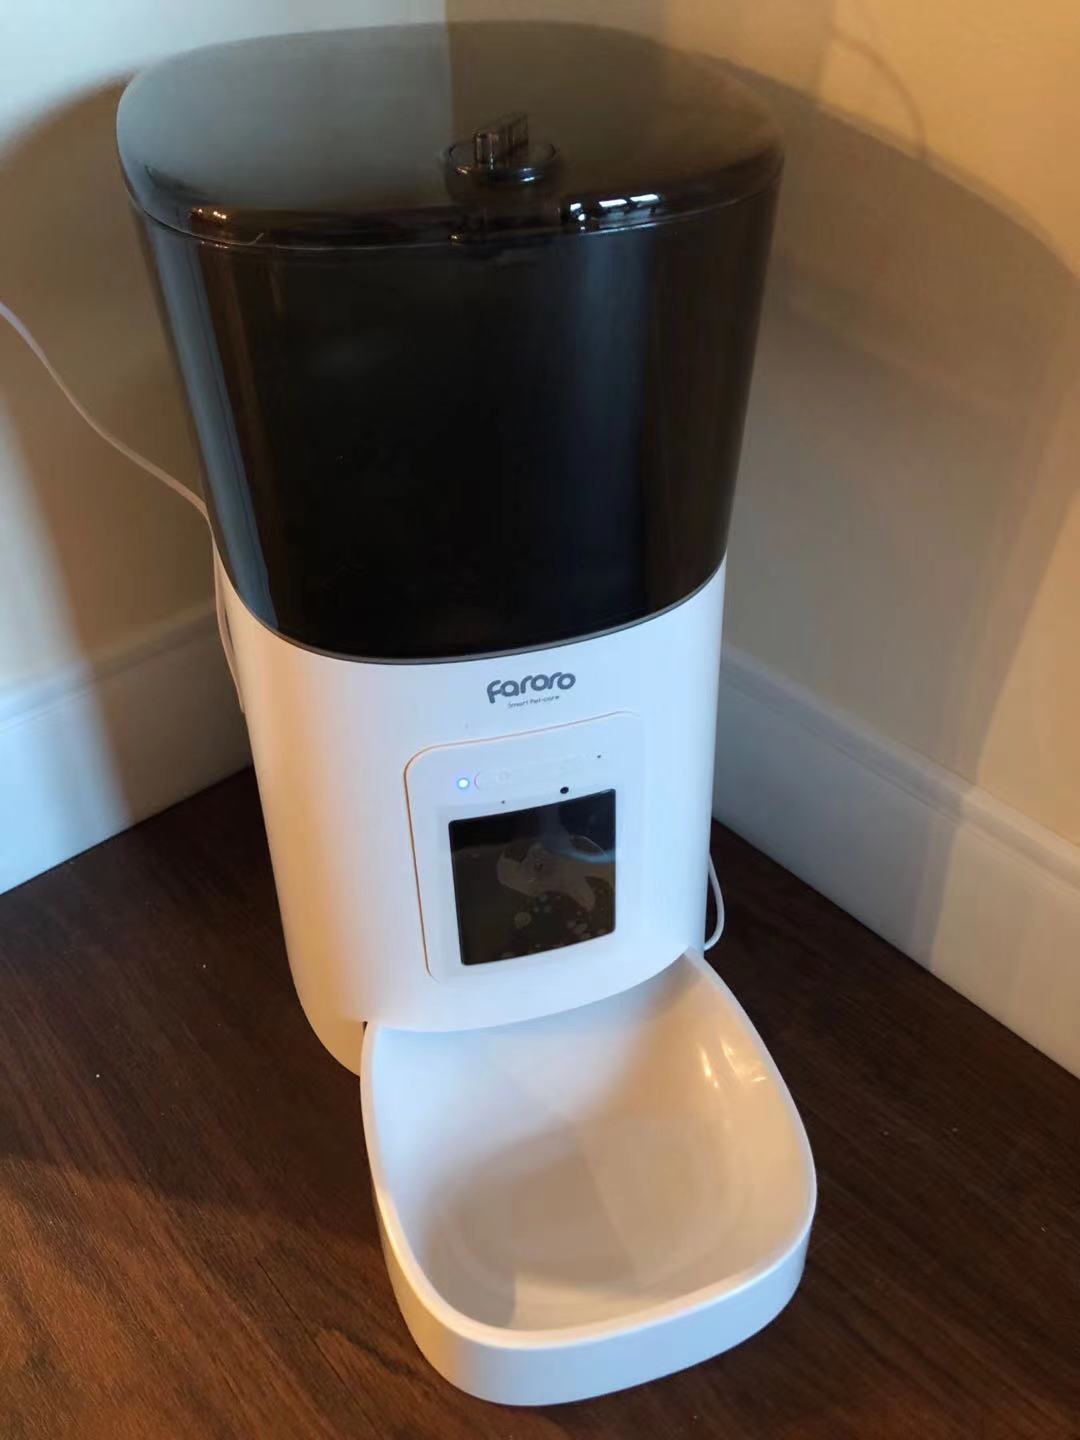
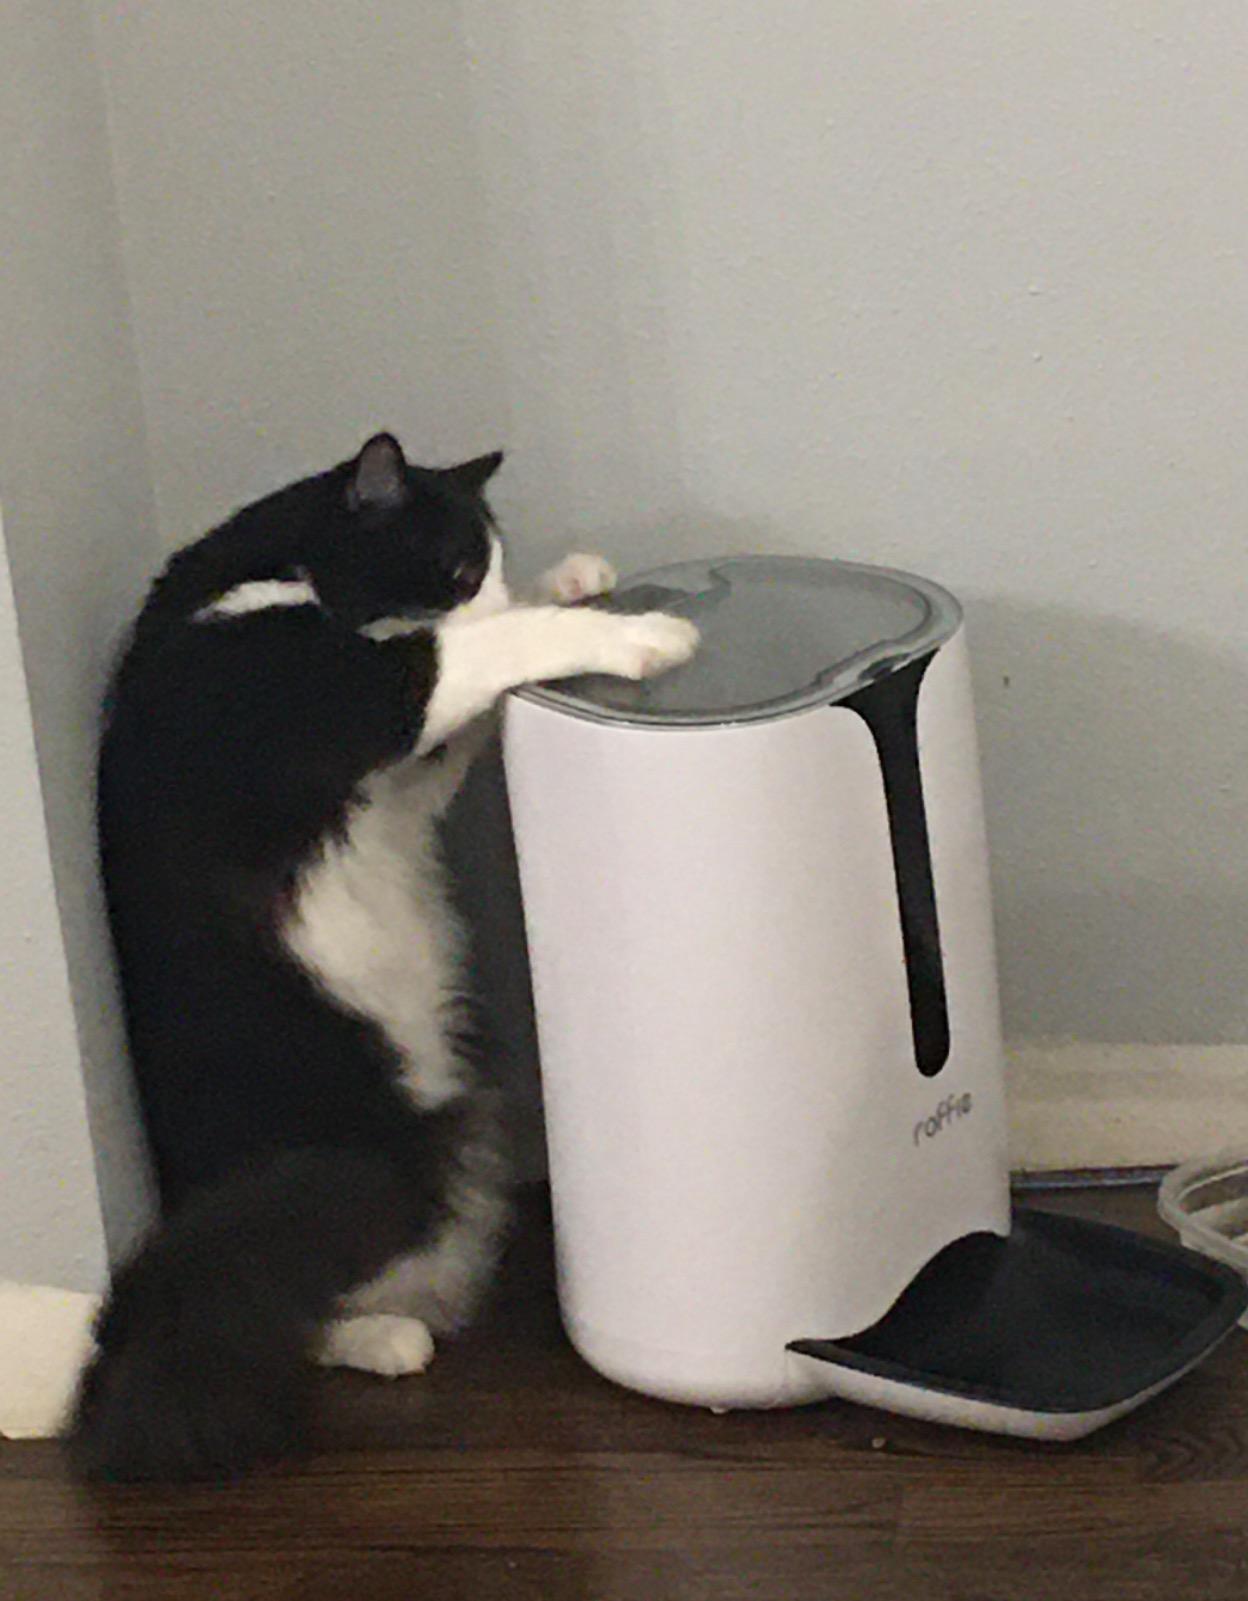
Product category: items_feeder
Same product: no